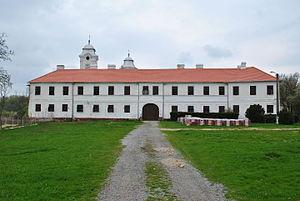
Secusigiu est une commune du județ d'Arad, Roumanie qui compte 5 509 habitants.